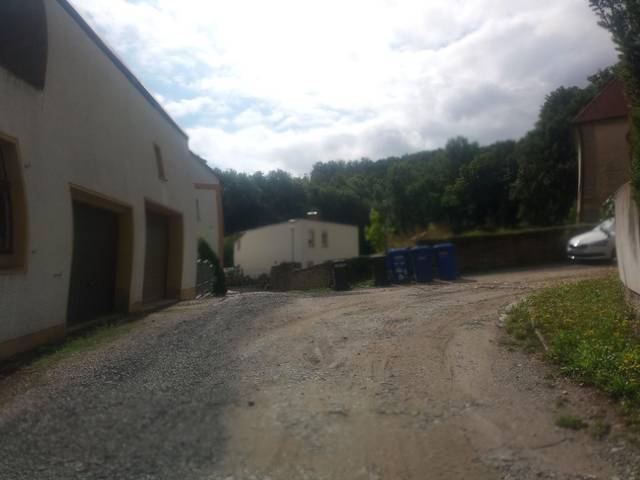
Region: Germany
Coordinates: 51.039, 12.143